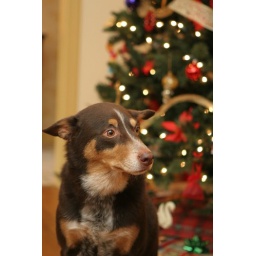
Jake the Chocolate flavored dog in front of Christmas tree